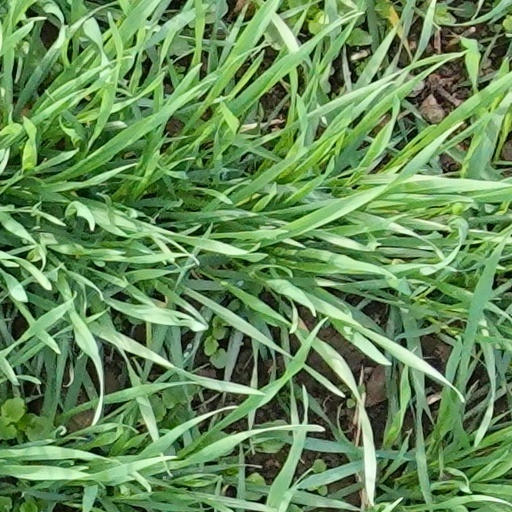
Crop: wheat